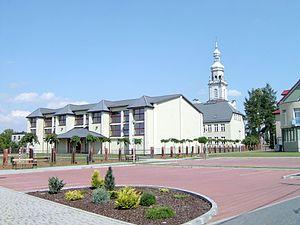
Chełm Śląski est une localité polonaise et siège de la gmina du même nom, située dans le powiat de Bieruń-Lędziny en voïvodie de Silésie.